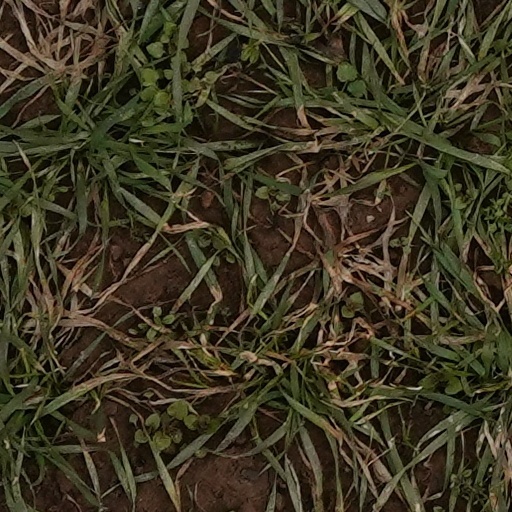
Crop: wheat